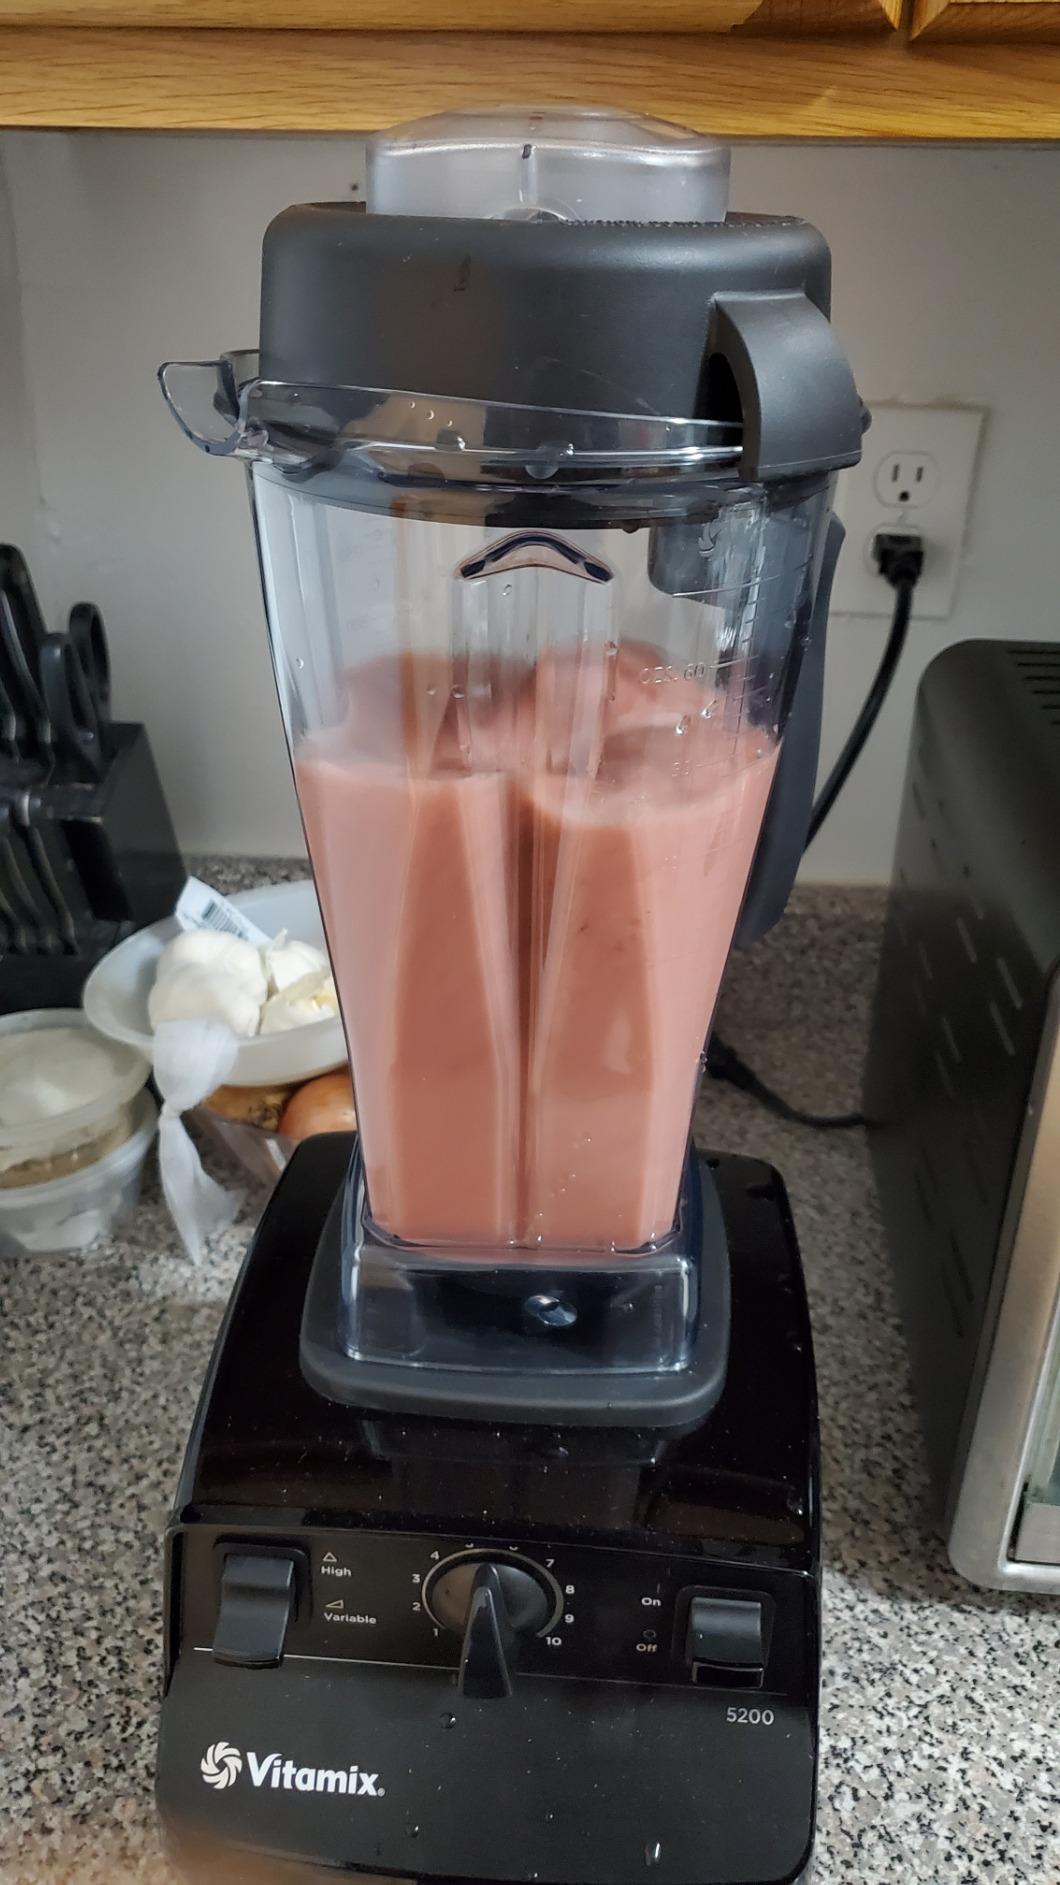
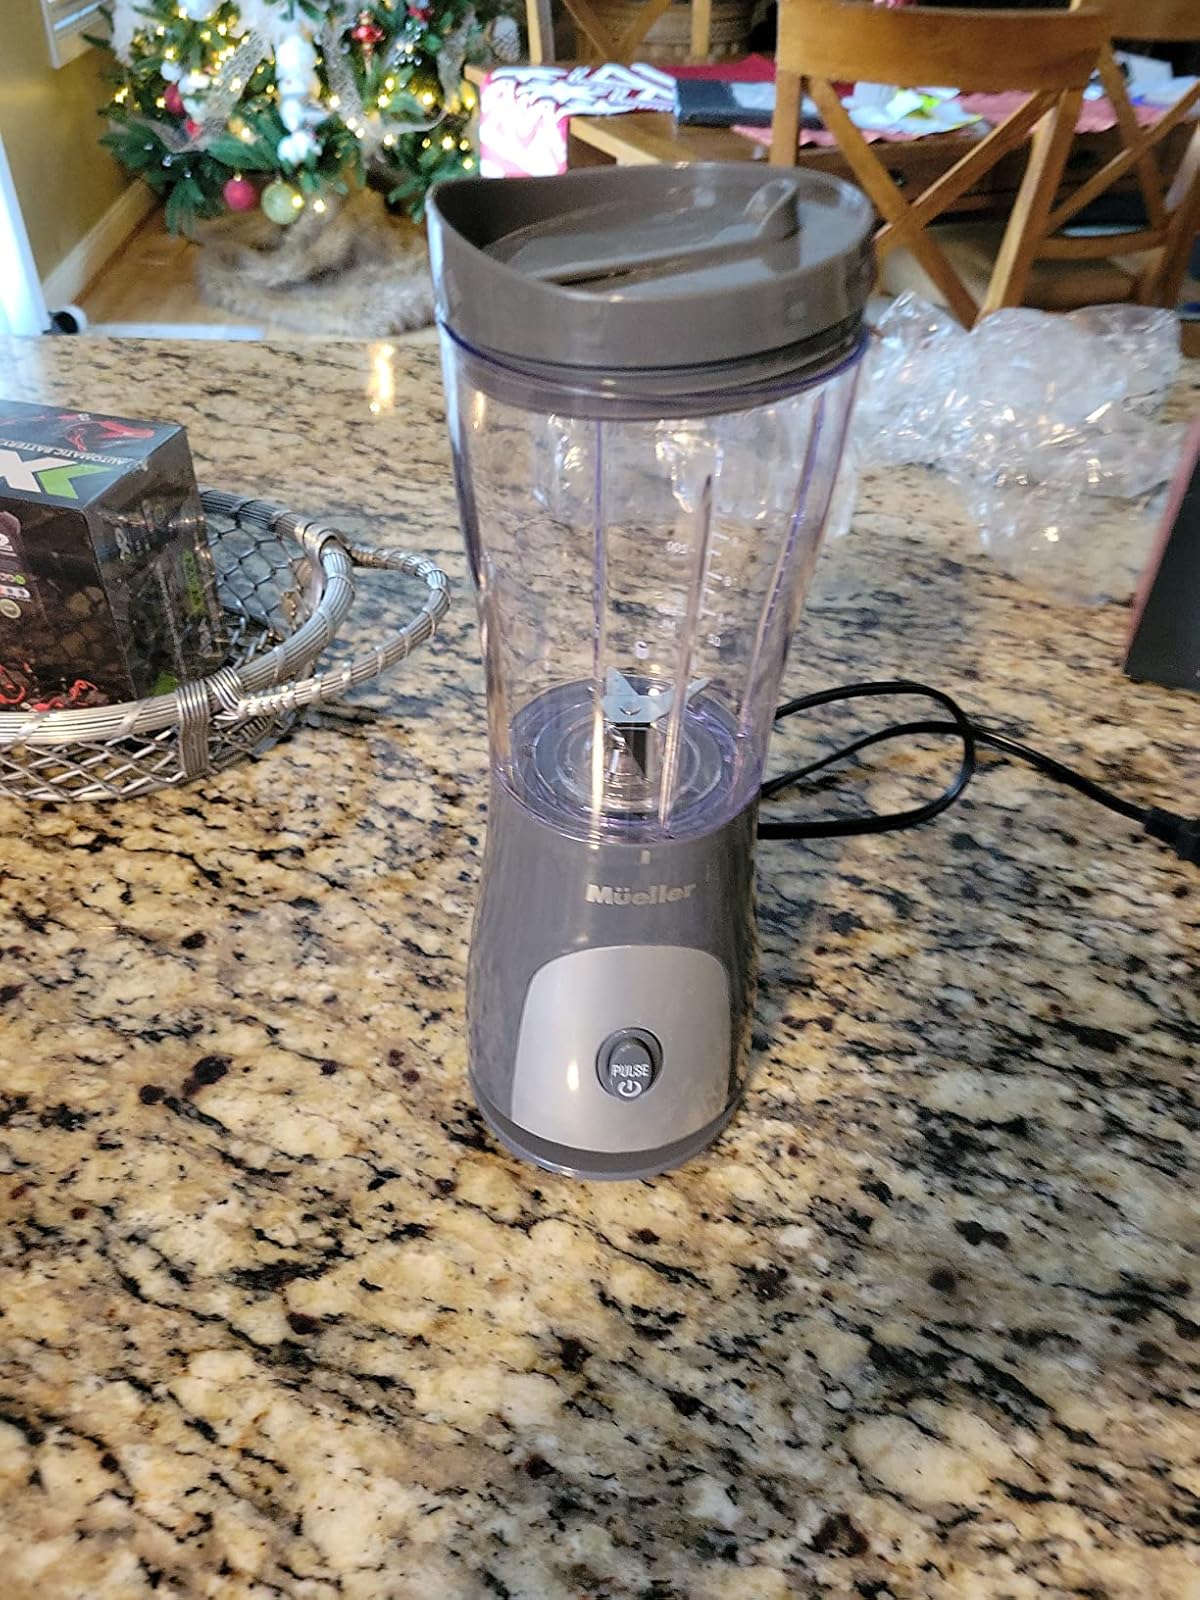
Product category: items_blender
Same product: no